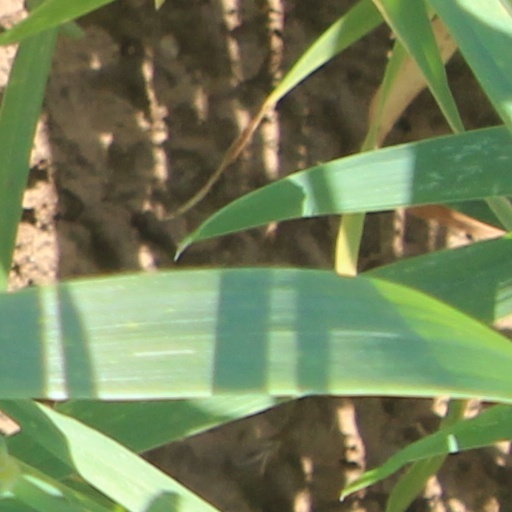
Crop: wheat